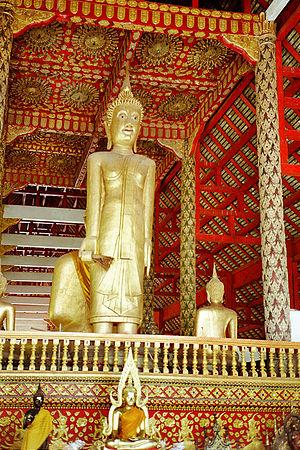
Wat Suan Dok, aussi connu comme le Wat Buppharam est un temple bouddhiste à Chiang Mai, au nord de la Thaïlande. C'est un Temple royal de la de troisième classe. Le temple est sur la route Suthep, situé à environ un kilomètre à l'ouest de la porte Suan Dok à l'ouest de la vieille ville.